Frederick Hutton (scientist)

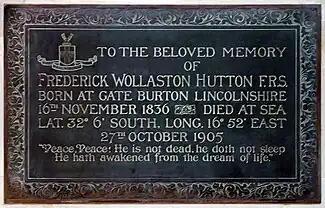
Plaque to Hutton in ChristChurch Cathedral

In May 1867, Captain Hutton volunteered to take charge of Auckland Museum, articles of which had been suffering in its Grafton Road cottage, and sought to put the institution in good order with its relocation to the very large basement room of the new Provincial Government offices on the corner of Princes Street and Victoria Quadrant—The Northern Club building. Accepted as Honorary Curator by the Superintendent of Auckland Province, John Williamson, he worked his way through arranging and classifying the confused and inconsistently recorded collections. Additionally, he prepared exhibition of the objects, received further specimens, artefacts etc. and worked towards establishing a museum library.